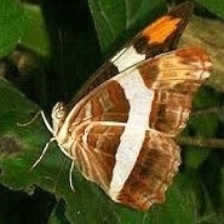
Species: Iphiclus sister